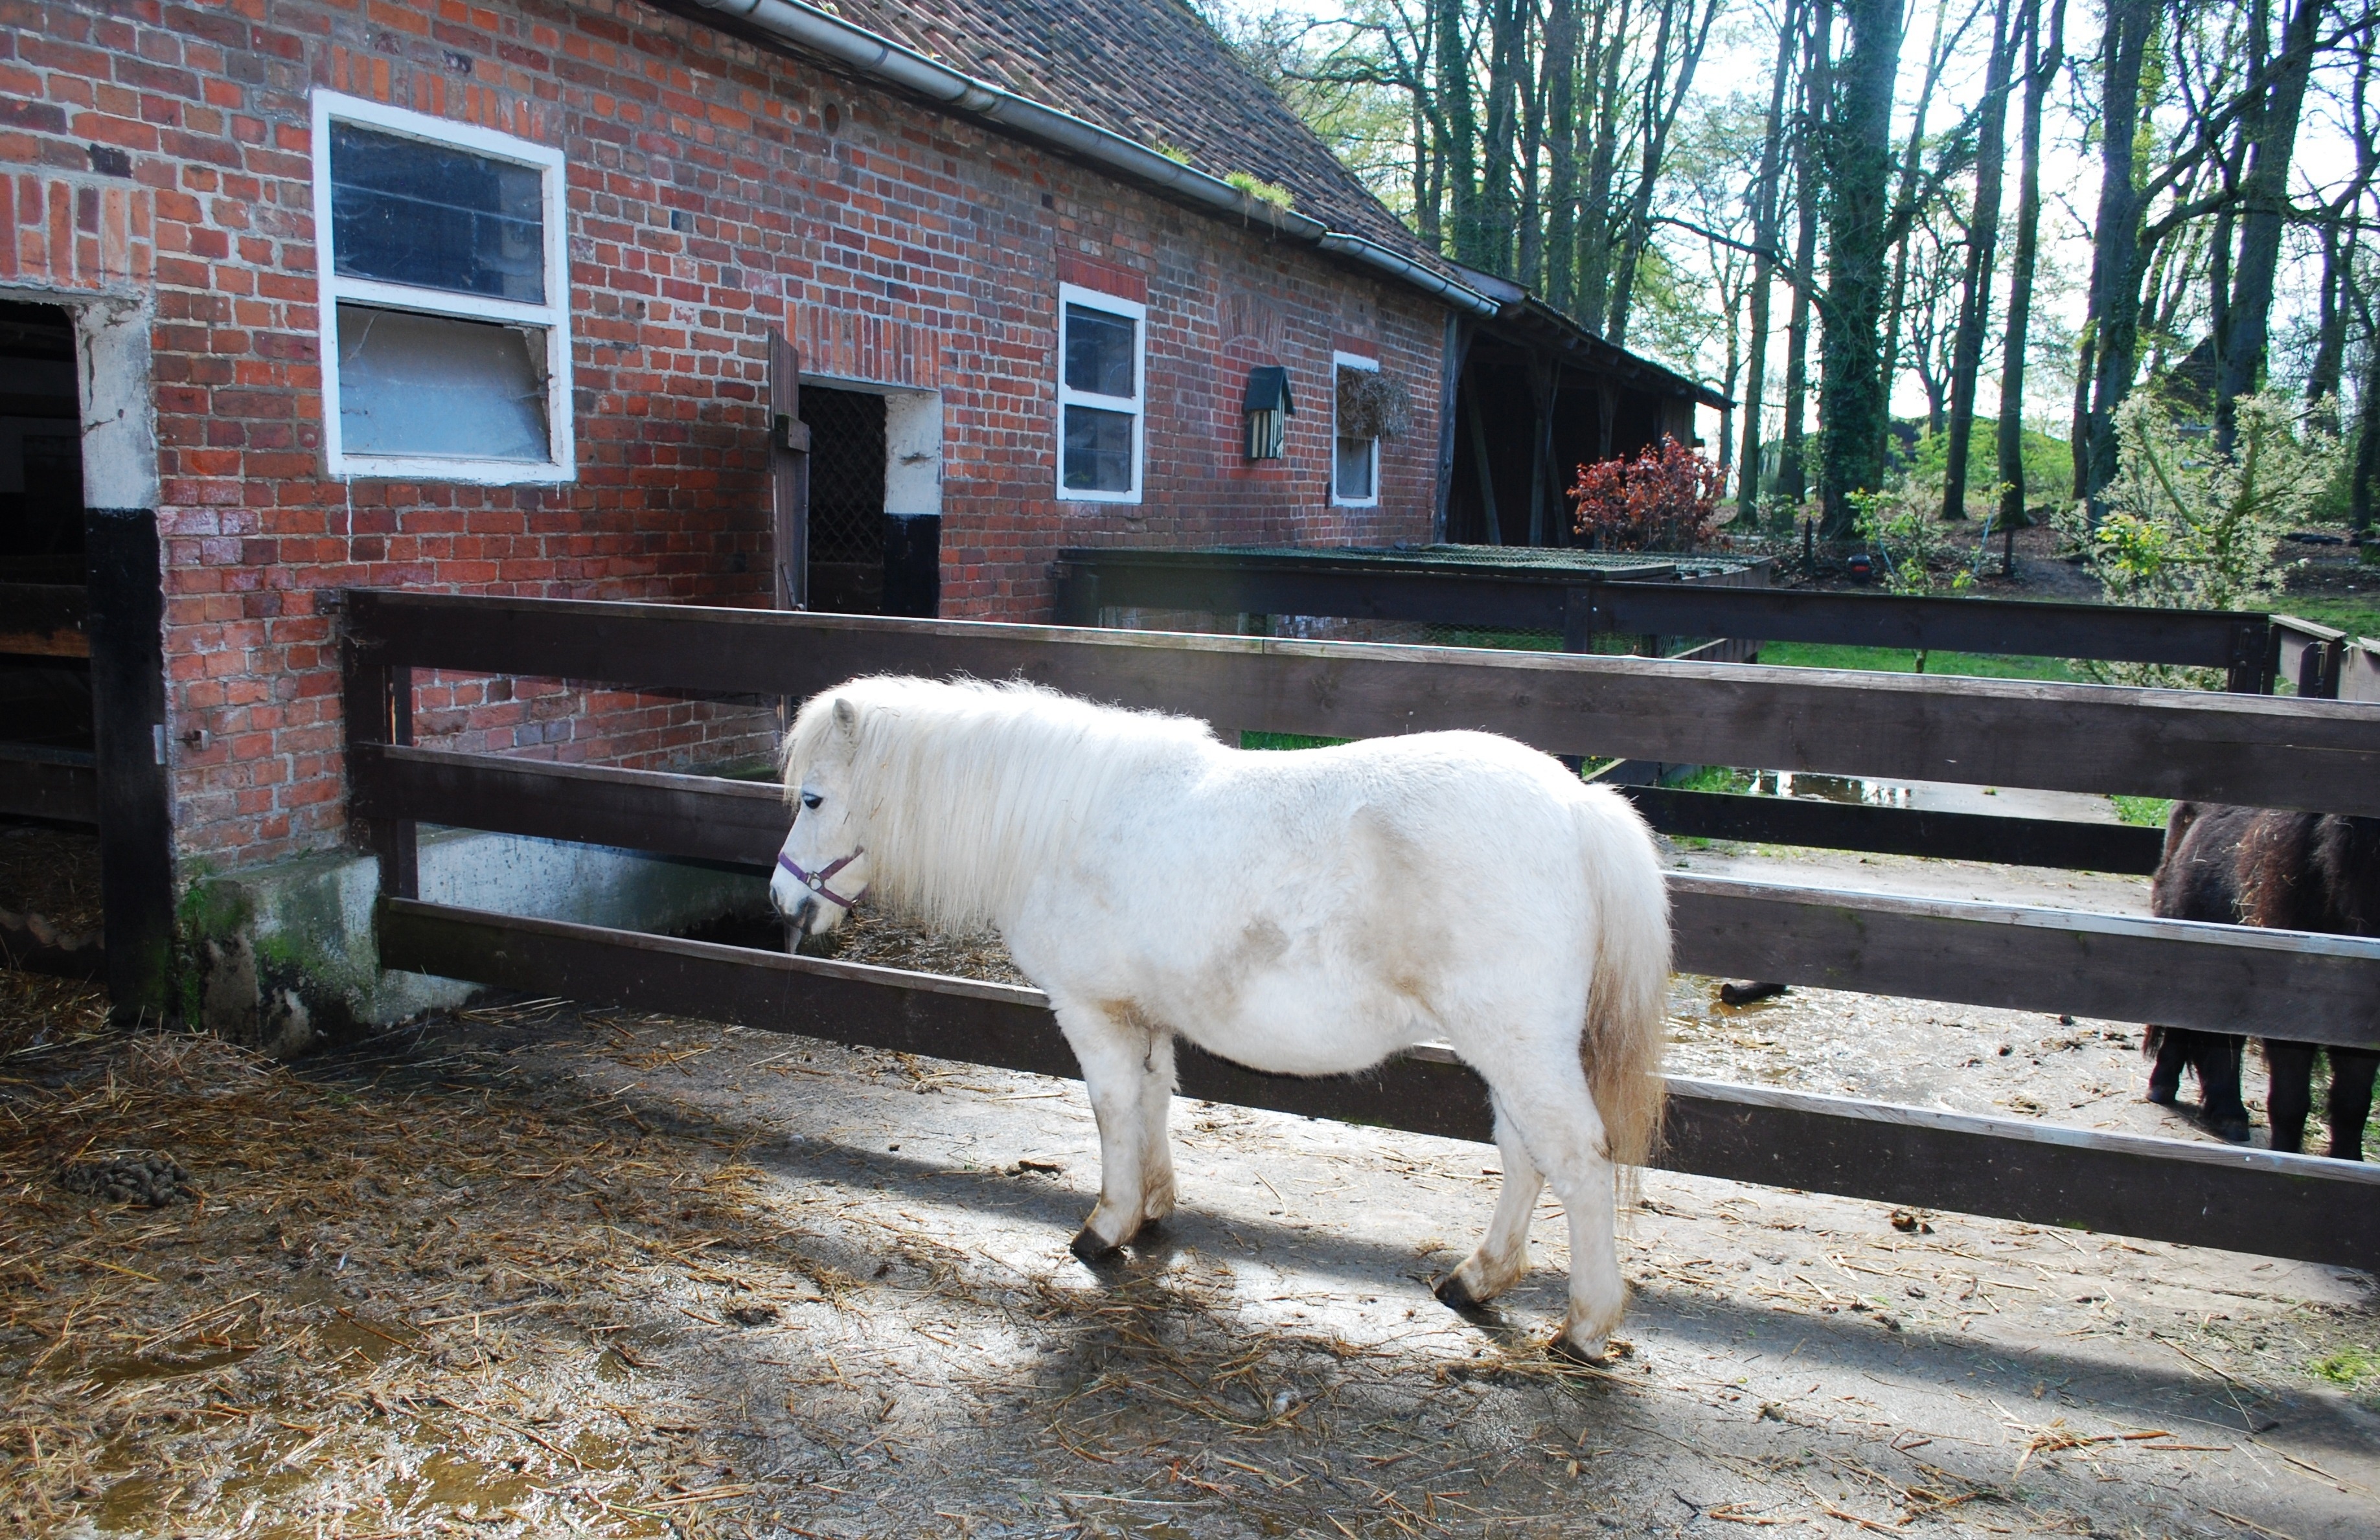
outdoor, white, farm, barn, animal, wild, rural, pasture, livestock, ranch, horse, small, mammal, stallion, farmland, horses, pony, mare, domestic, domestic animals, rural area, farm animals, white horse, horse like mammal